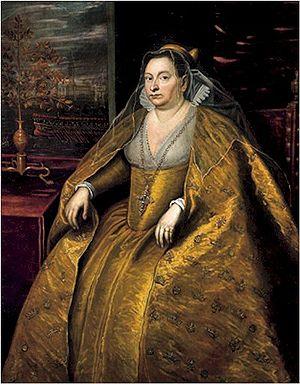
La Dogaresse était, dans les républiques italiennes, l'épouse du doge.